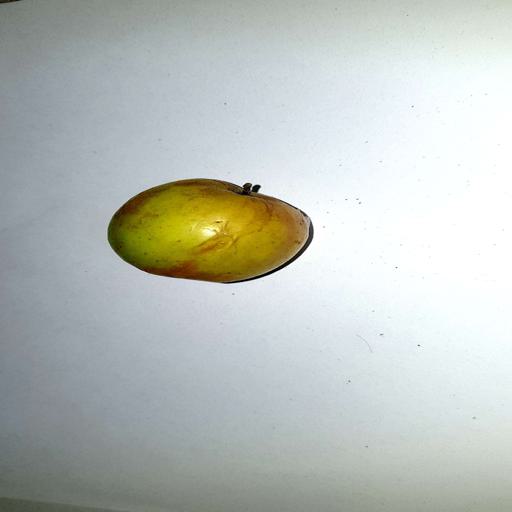
Label: healthy